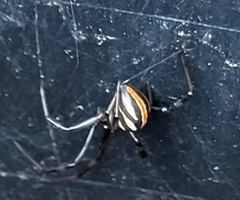
Species: Lactrodectus_hesperus